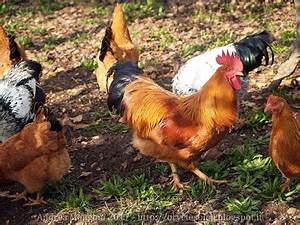
Label: gallina